Jonah Nickerson

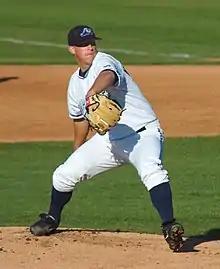
Nickerson pitching for the West Michigan Whitecaps in 2007

Jonah S. Nickerson (born March 9, 1985) is an American former professional baseball pitcher. Nickerson won the 2006 College World Series while playing for the Oregon State Beavers and was named the tournament's Most Outstanding Player.